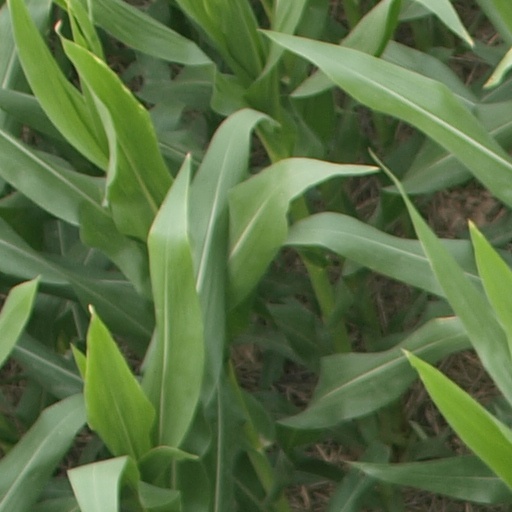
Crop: maize; corn